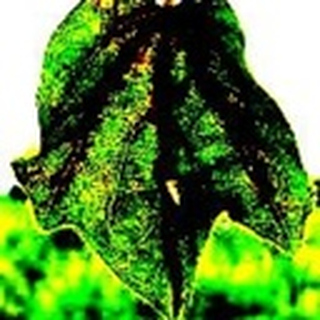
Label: cotton_bacterial_blight